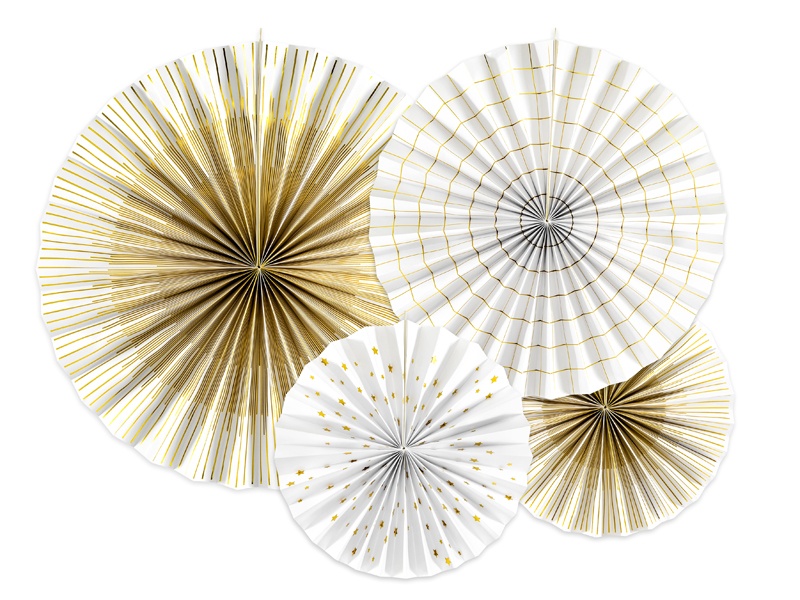
Decorative Rosettes White - RPK16-008
Decorative Rosettes, White with Gold patterns, diameters after assembling approx. 23 cm (2 pieces), 32 cm (1 piece) and 40 cm (1 piece). (1 pkt / 4 pc.)
Brand: Funny Balloons Miami LLC
Category: Arts & Entertainment > Party & Celebration > Party Supplies > Decorative Pom-Poms